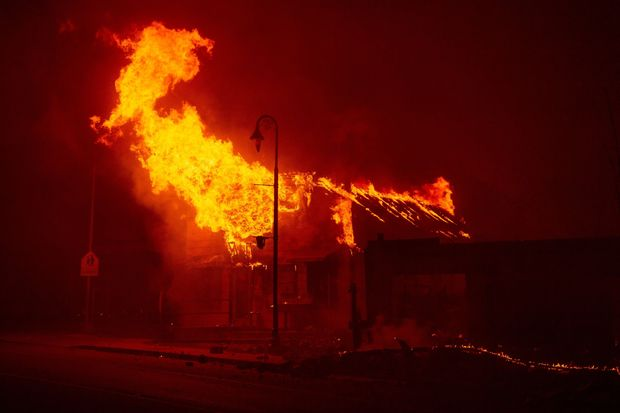
Fire: yes
Smoke: no